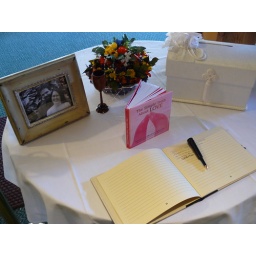
The sign in book